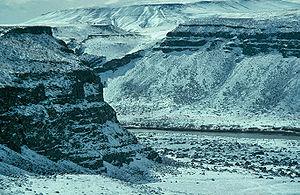
Le Bureau of Land Management, abrégé sous le sigle BLM, est une agence américaine qui fait partie du département de l'Intérieur des États-Unis et qui gère les terrains publics. Ces terrains couvrent environ 1 070 000 km². Ces terres sont situées en grande partie dans l'ouest du pays.